The Crazy World of Julius Vrooder

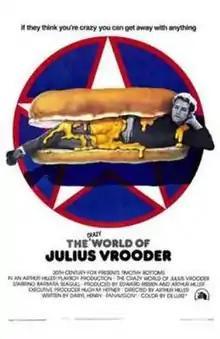
Theatrical release poster

The Crazy World of Julius Vrooder is a 1974 film from Playboy Enterprises directed by Arthur Hiller and produced by Hugh Hefner. This was the final feature film role for actor George Marshall, who is mostly known as a director (Destry Rides Again, Boy, Did I Get A Wrong Number!, You Can't Cheat an Honest Man).